Into the Crevasse

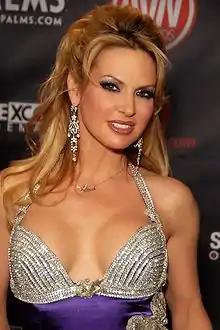
Savanna Samson guest starred as the porn version of Liz Lemon in this episode.

"Into the Crevasse" was written by co-showrunner and executive producer Robert Carlock and directed by Beth McCarthy-Miller, a long-time television director who worked with "30 Rock" creator Tina Fey on the sketch comedy show "Saturday Night Live". "Into the Crevasse" originally aired in the United States on October 22, 2009, on NBC as the second episode of the show's fourth season and the 60th overall episode of the series.